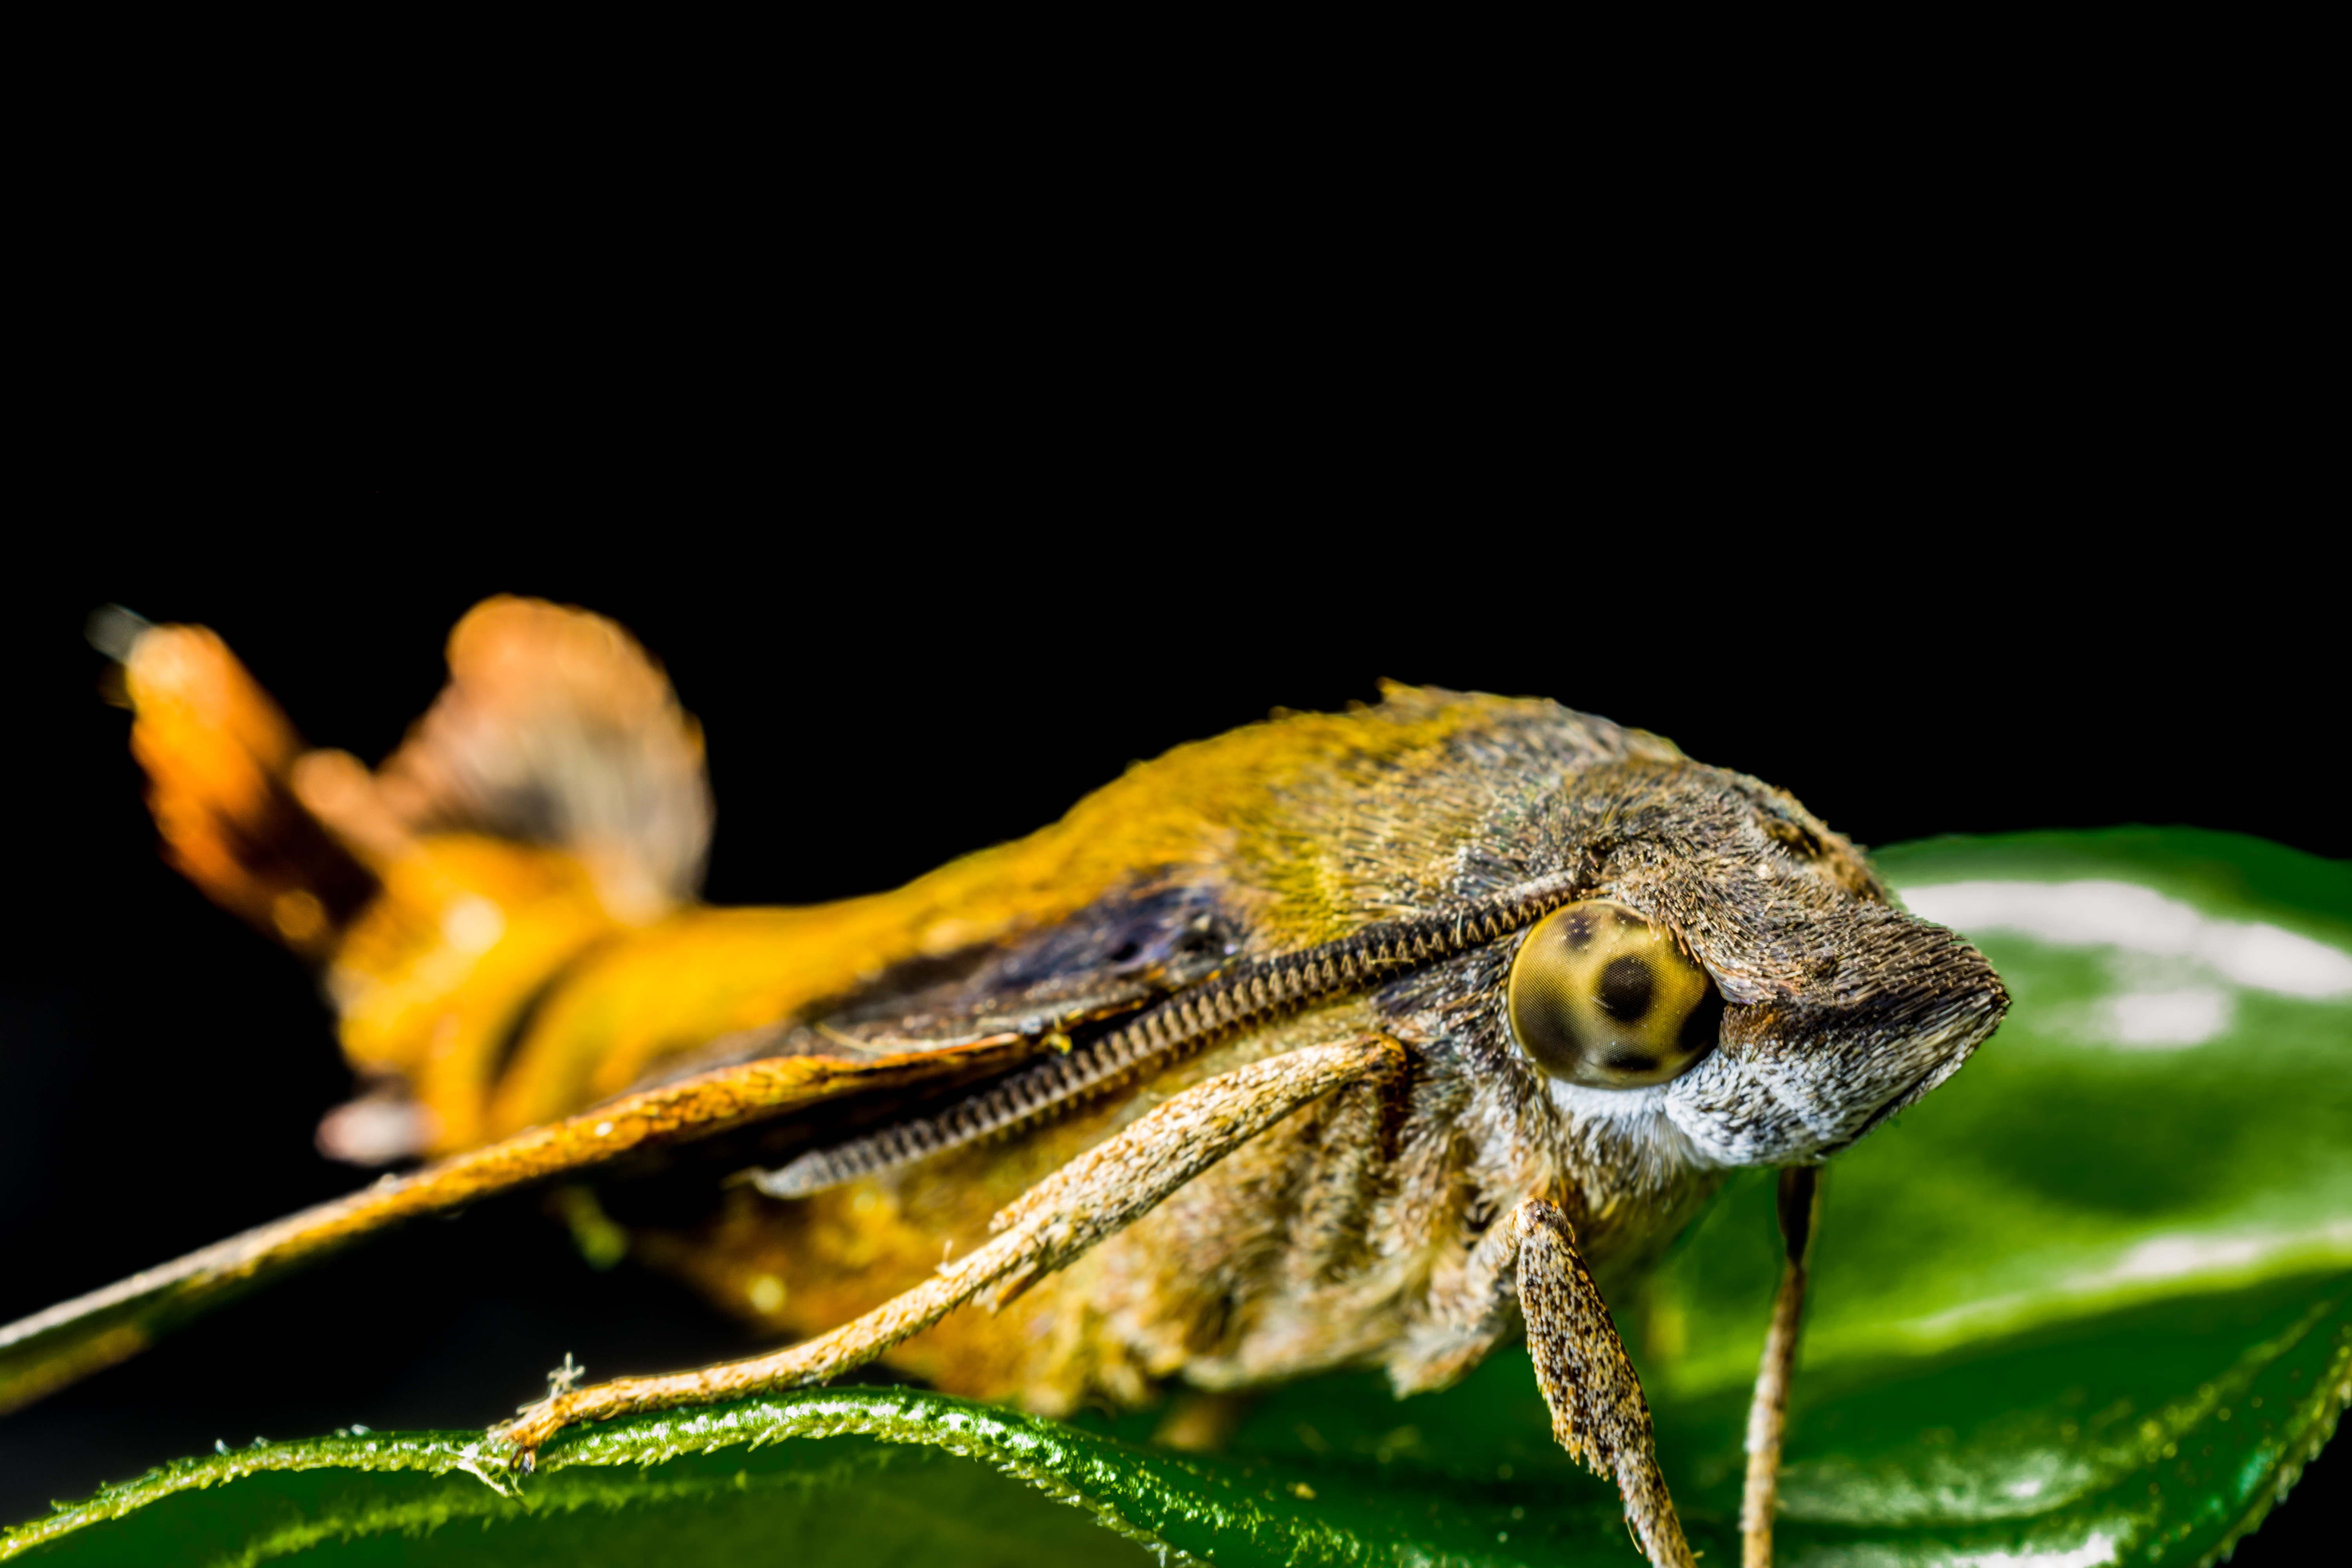
photography, flower, insect, moth, butterfly, close, fauna, invertebrate, close up, macro photography, organism